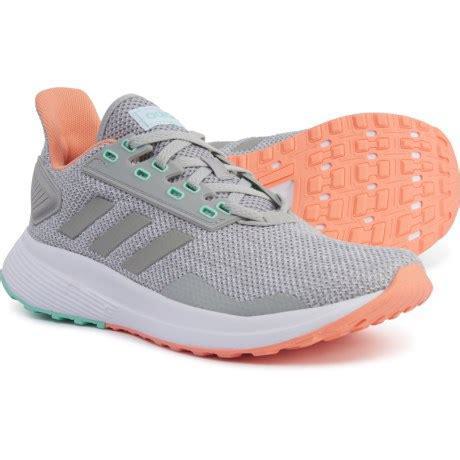
Brand: Adidas
Model: Duramo 9